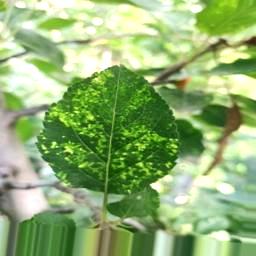
Label: Apple_Mosaic